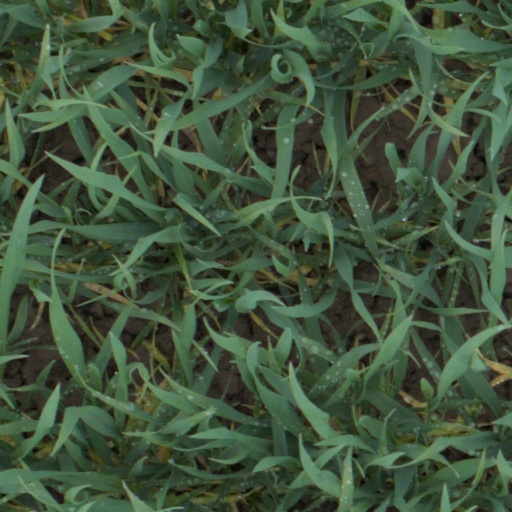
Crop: wheat